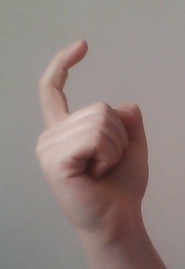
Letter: ra